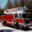
Label: truck